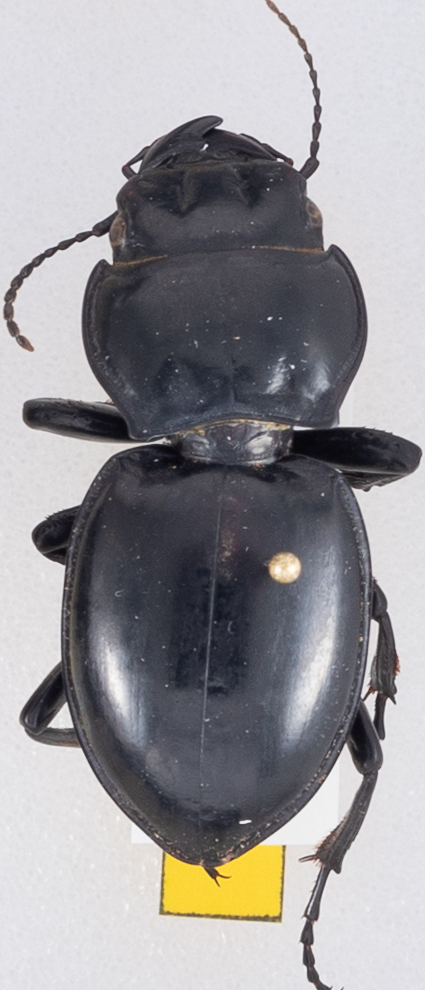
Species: Pasimachus californicus
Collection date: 2019-10-16
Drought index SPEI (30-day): -0.524
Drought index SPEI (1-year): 1.28
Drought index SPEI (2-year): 0.8